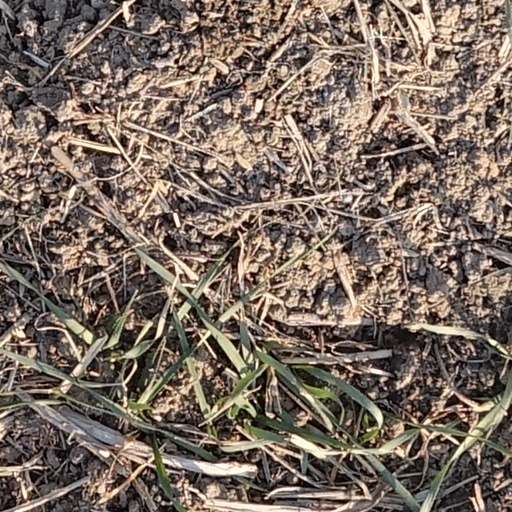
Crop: wheat